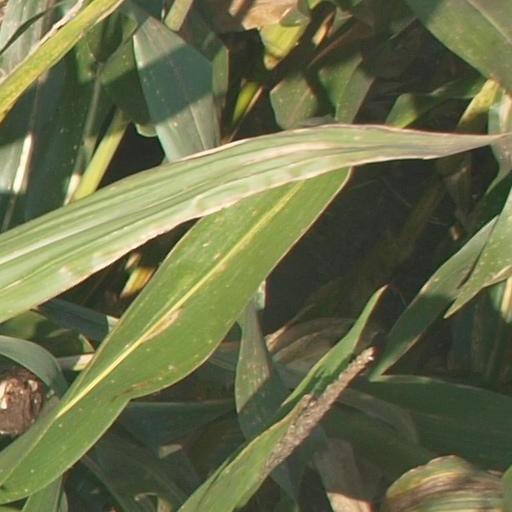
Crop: maize; corn